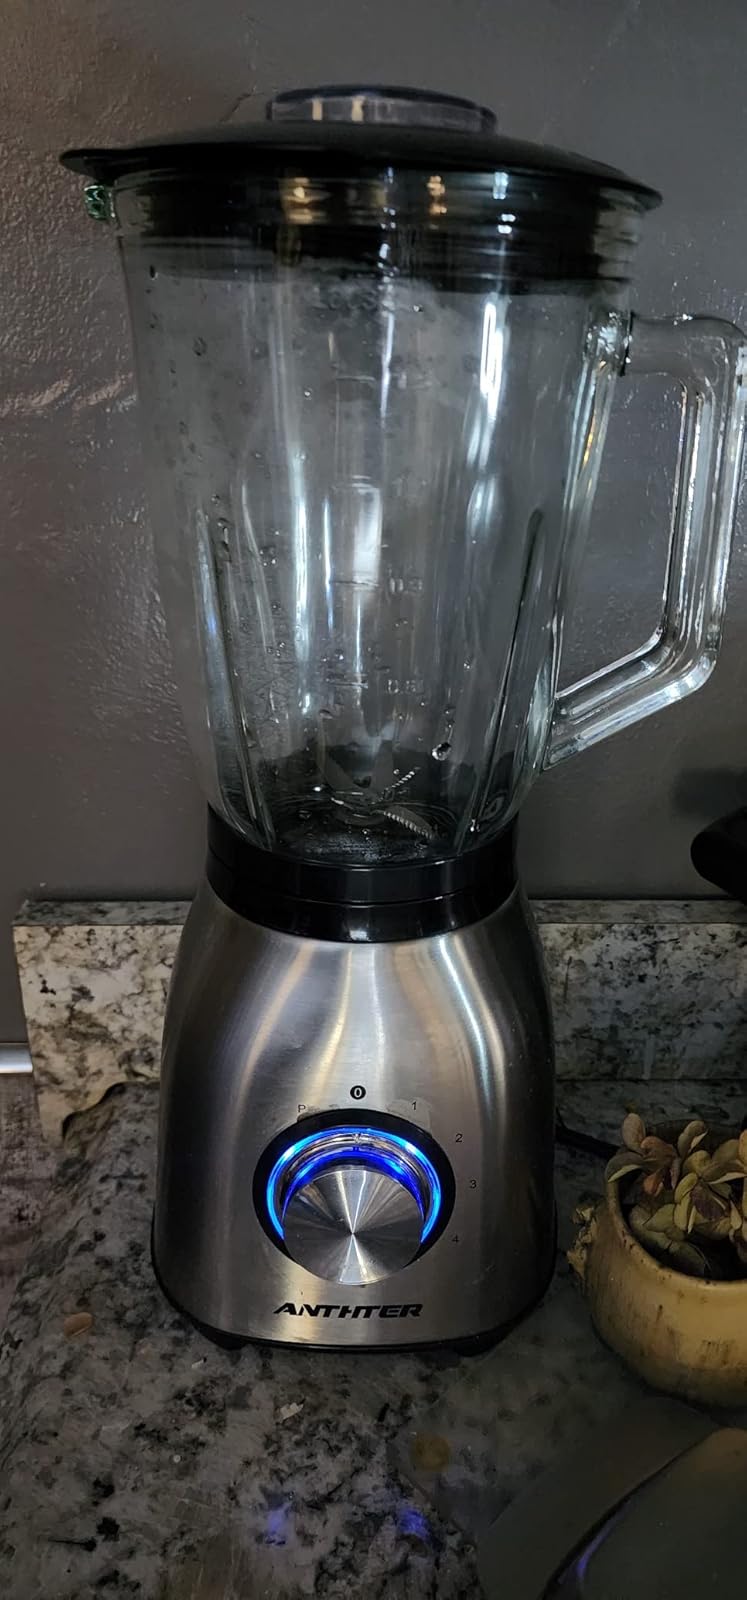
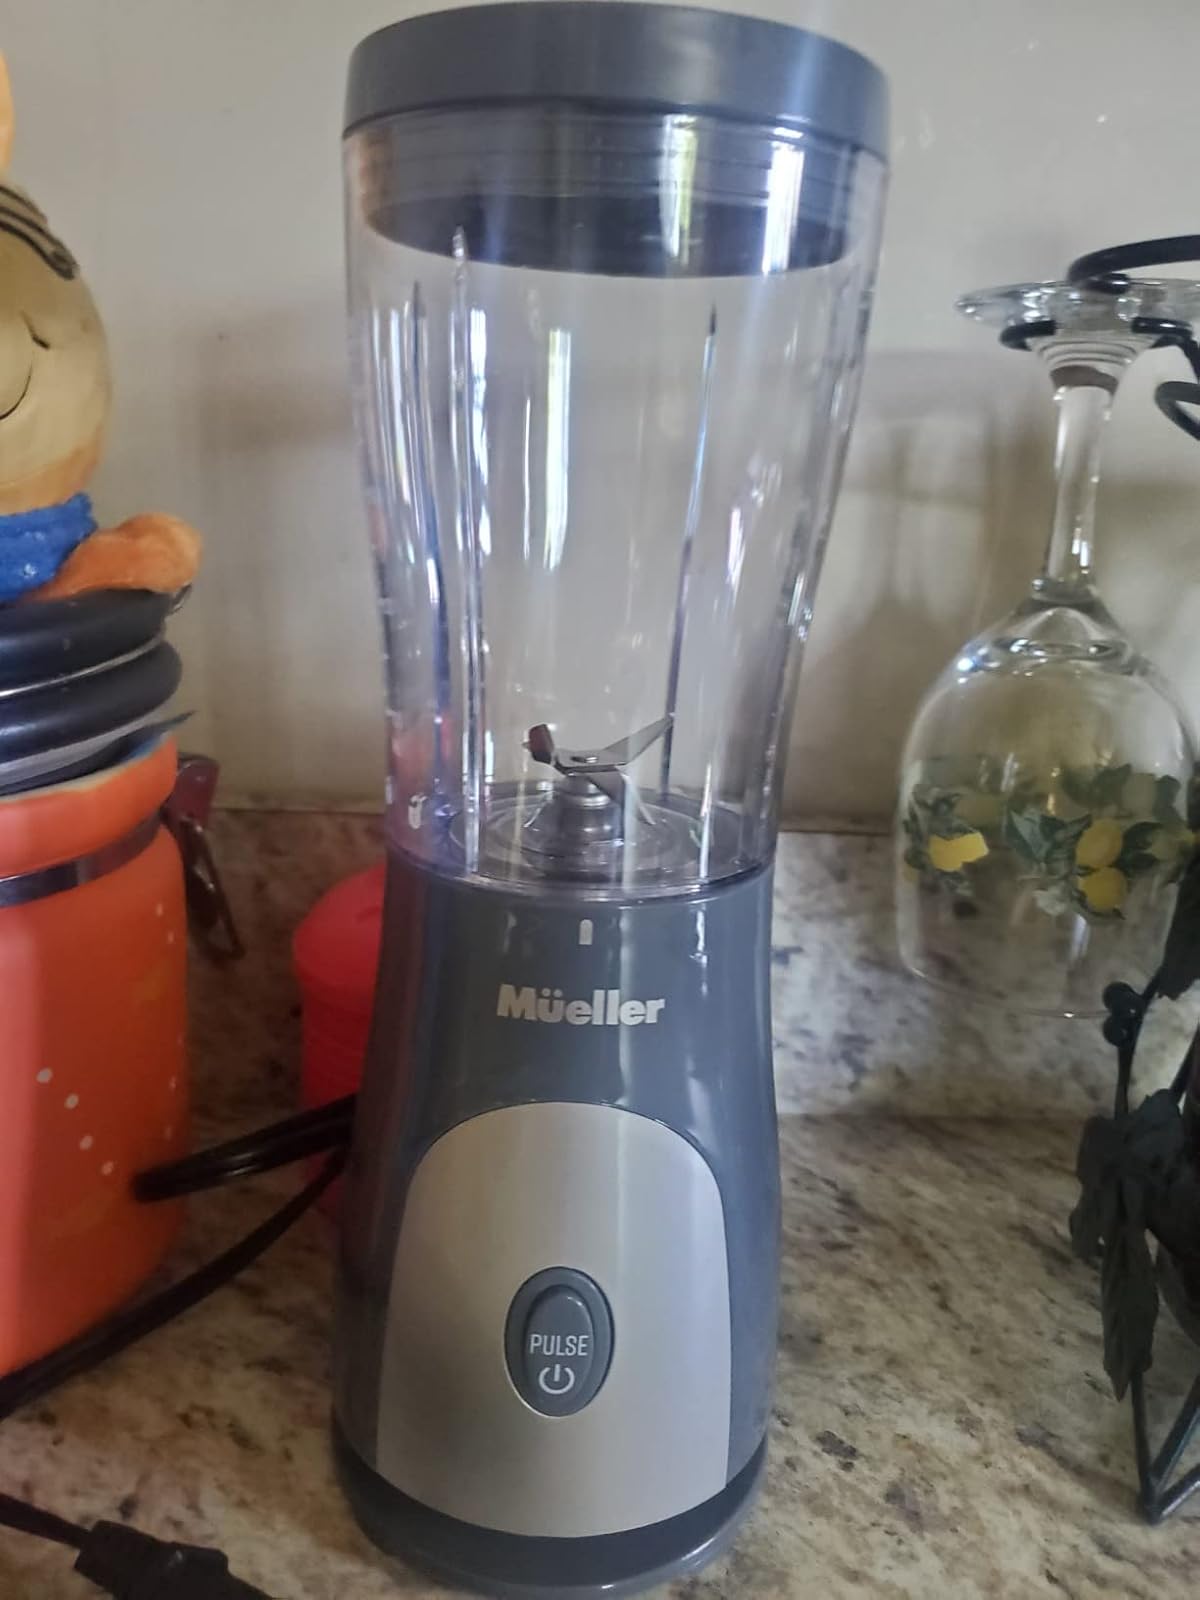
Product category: items_blender
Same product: no